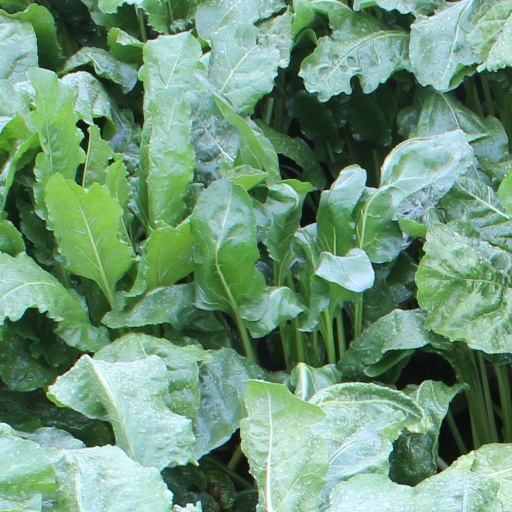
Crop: sugar beet